Larry Nance

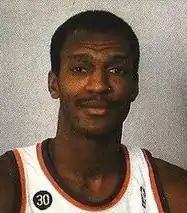
Nance with the Phoenix Suns in 1987

Larry Donnell Nance Sr. (born February 12, 1959) is an American former professional basketball player. A forward from Clemson University, Nance played 14 seasons (1981–1994) in the National Basketball Association (NBA) as a member of the Phoenix Suns and Cleveland Cavaliers. He was a three-time NBA All-Star.